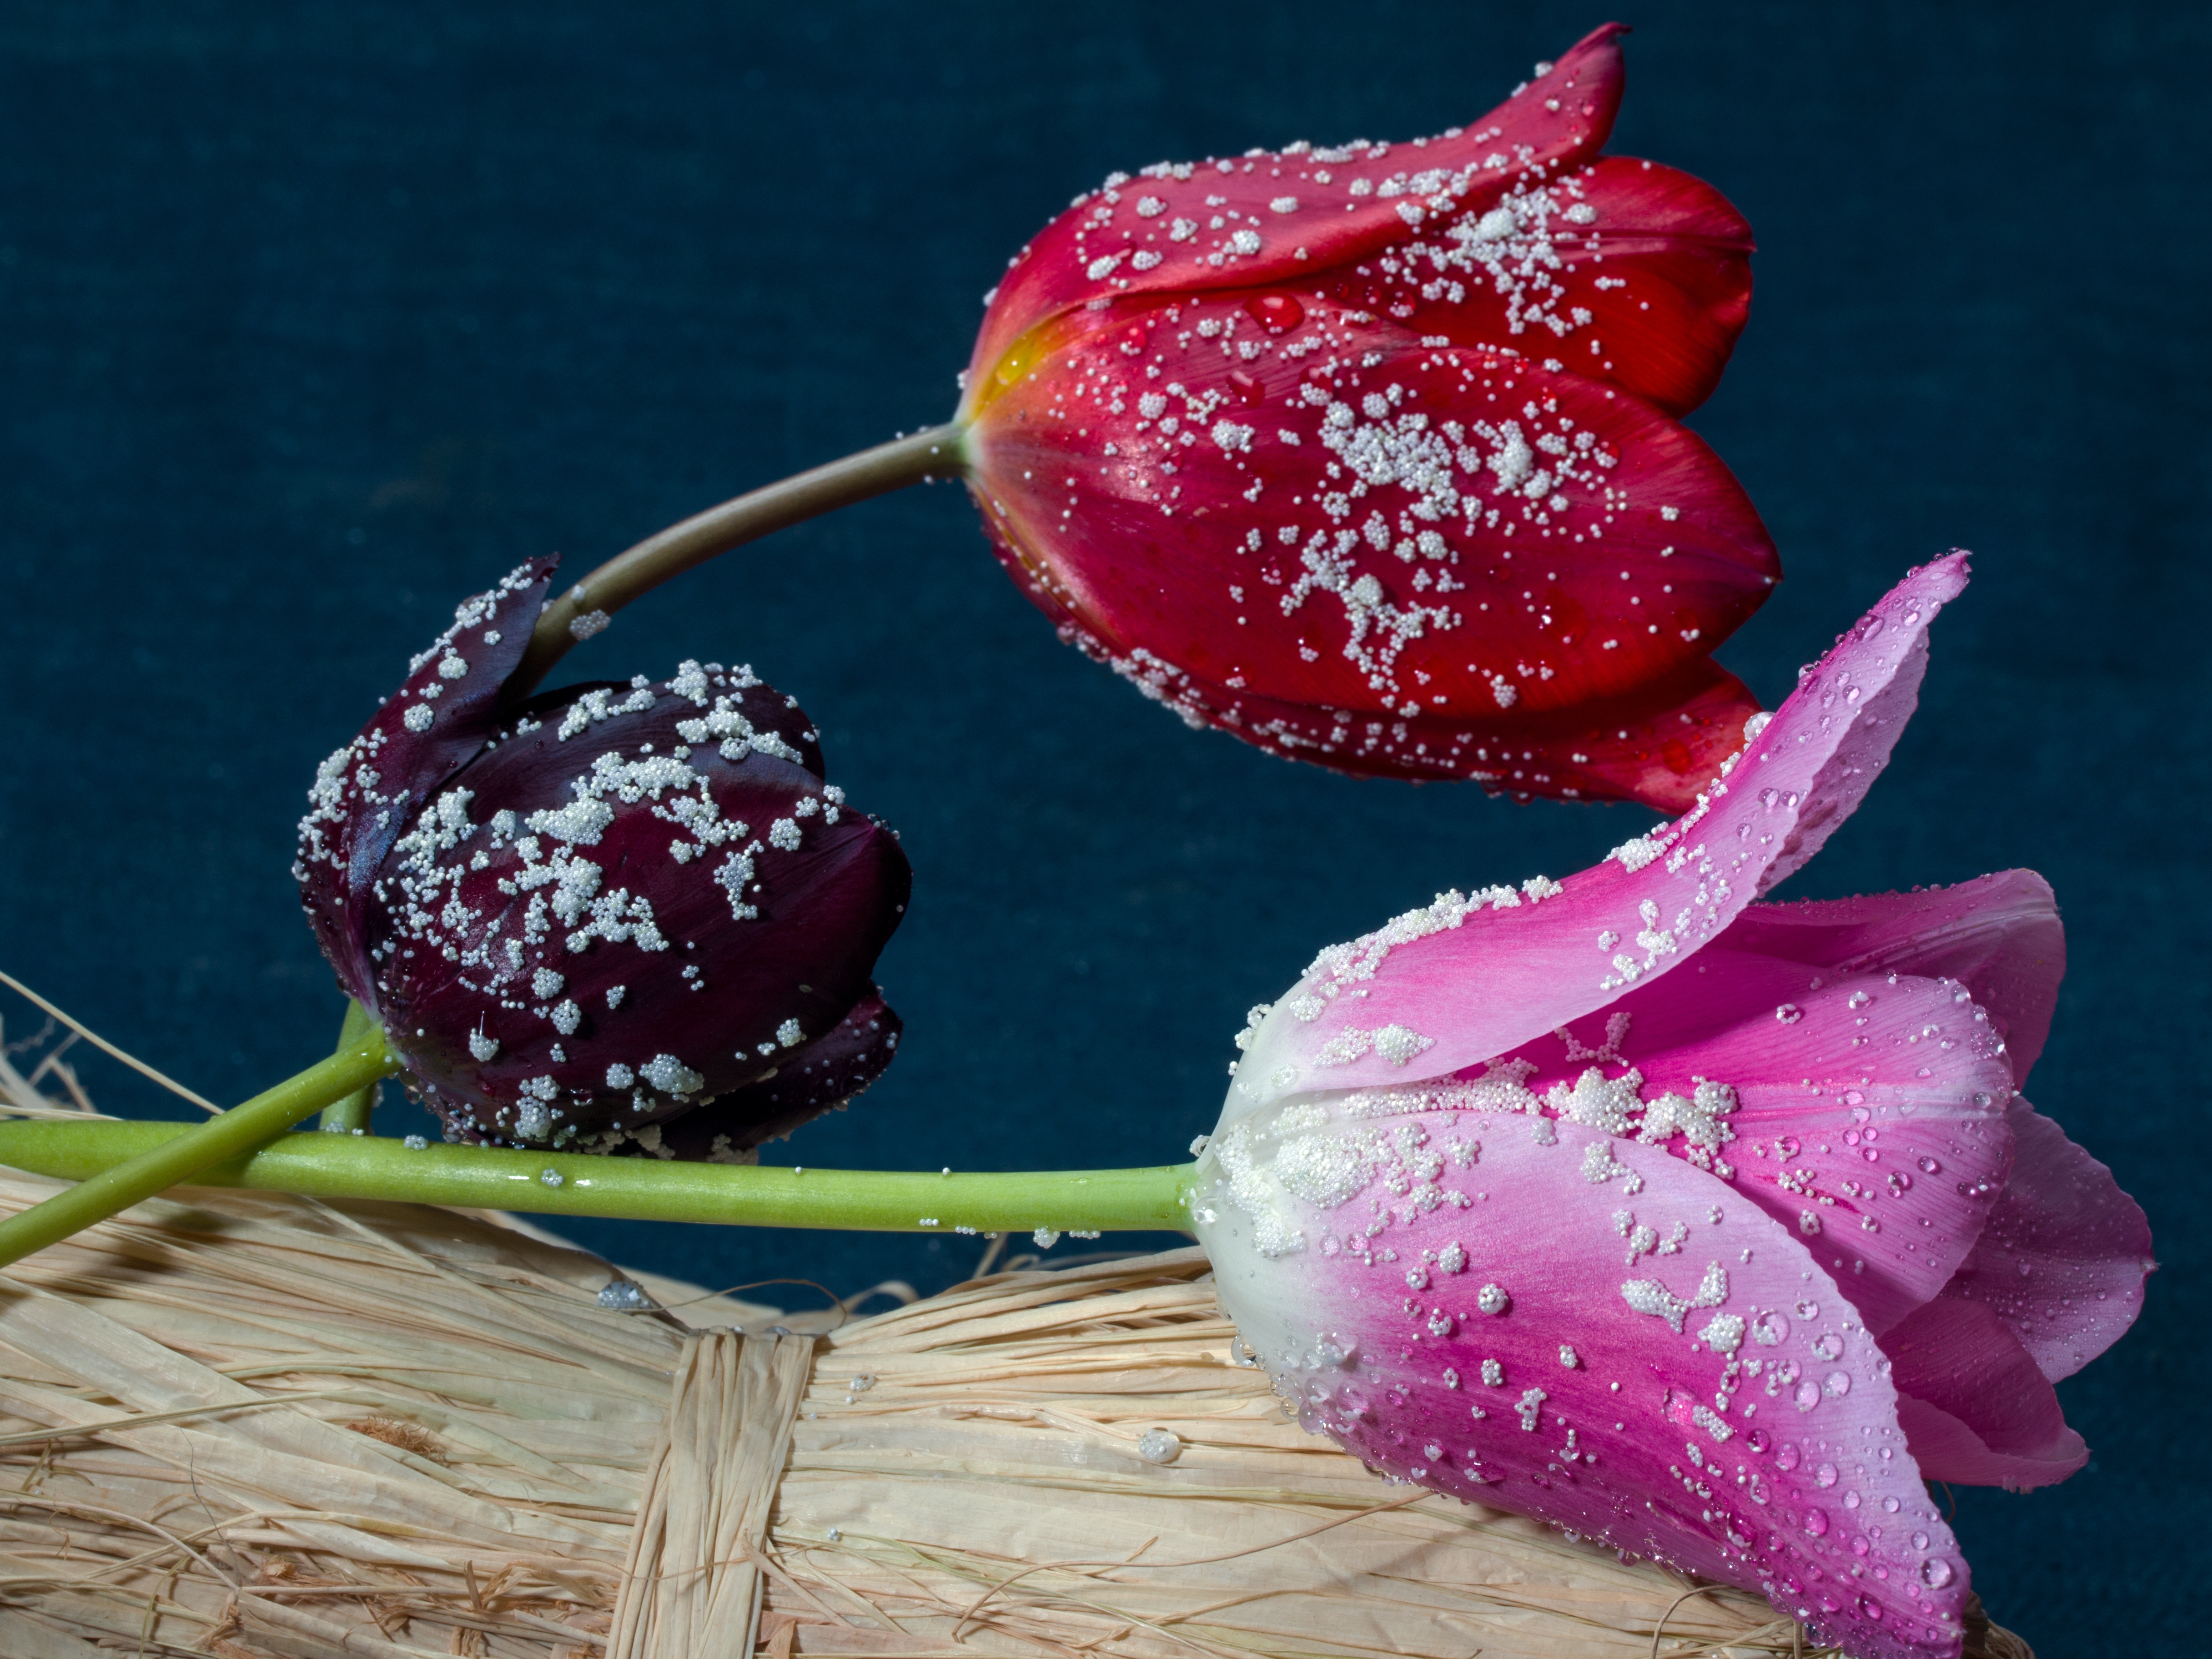
blossom, plant, fruit, flower, petal, food, produce, flora, still life, flowers, composition, tulips, macro photography, flowering plant, ceramic beads, land plant